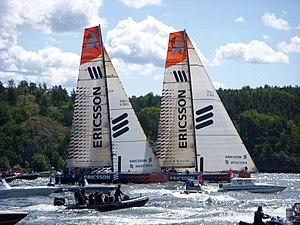
La classe Volvo Open 70 est la catégorie de voiliers utilisée jusqu'en 2012 pour concourir dans la Volvo Ocean Race. Elle a été utilisée pour la première fois lors de l'édition 2005-2006 et autorise une quille pendulaire capable de basculer transversalement jusqu'à un angle de 40 degrés.